Project Camelot

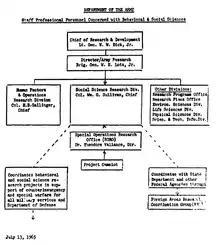
Chart entered into Congressional record describing the hierarchy pertaining to Project Camelot and the Special Operations Research Office

The Special Operations Research Office (SORO) was created at American University in 1956 by the Army's Psychological Warfare office. (In fact, it was at first called the Psychological and Guerrilla Warfare Research Office, PSYGRO, but this name was changed three days after American University and the Department of Defense signed a contract to create the agency.) Initially focused on creating handbooks for United States personnel overseas, SORO soon expanded into studies of the social context for counterinsurgency. Its researchers could pore through boxes of classified military and intelligence reports unavailable to most university researchers. By the 1960s, the Army was paying SORO $2 million each year to study topics as the effectiveness of United States propaganda and including research into the social and psychological makeup of peoples around the world.